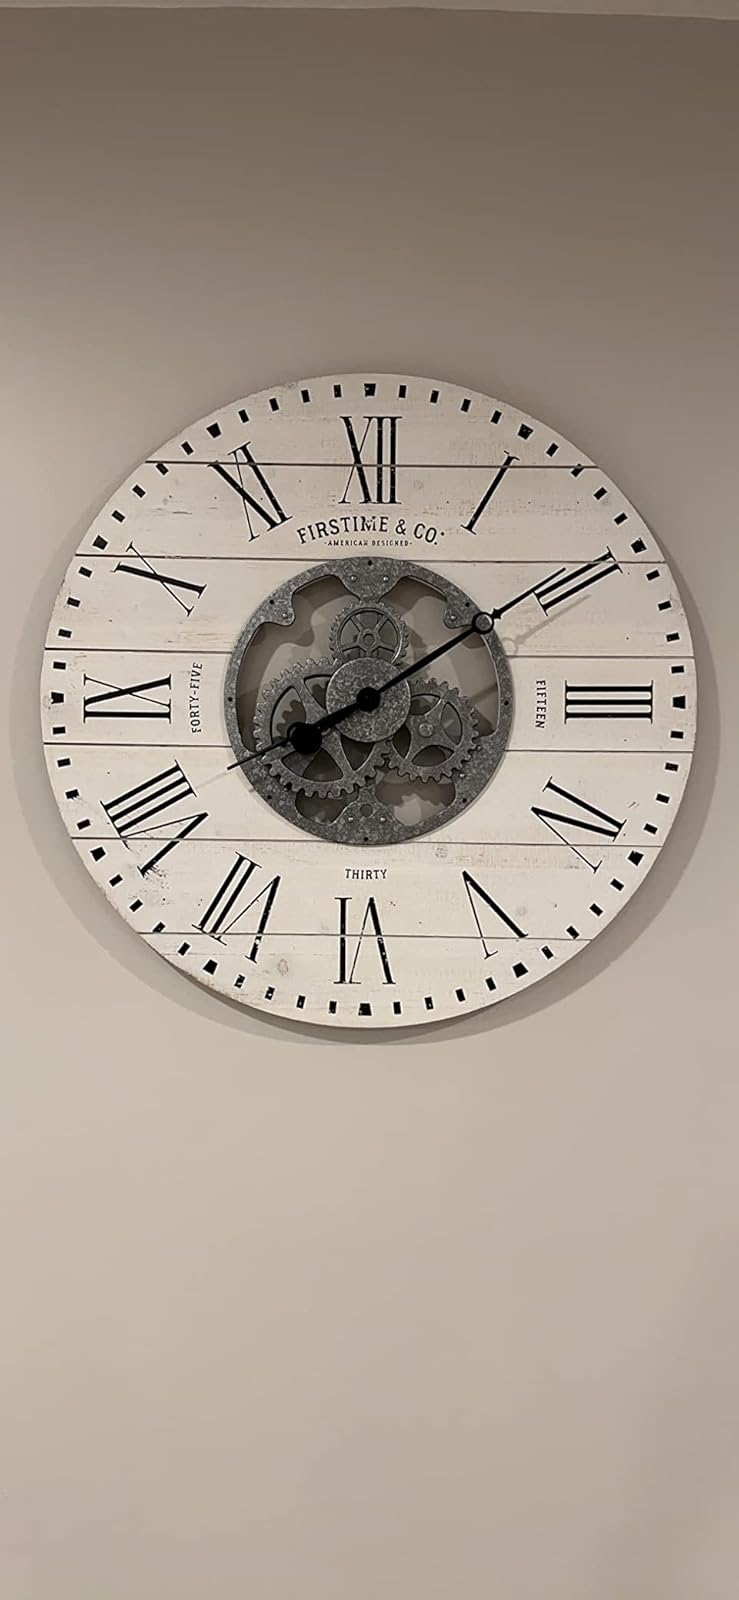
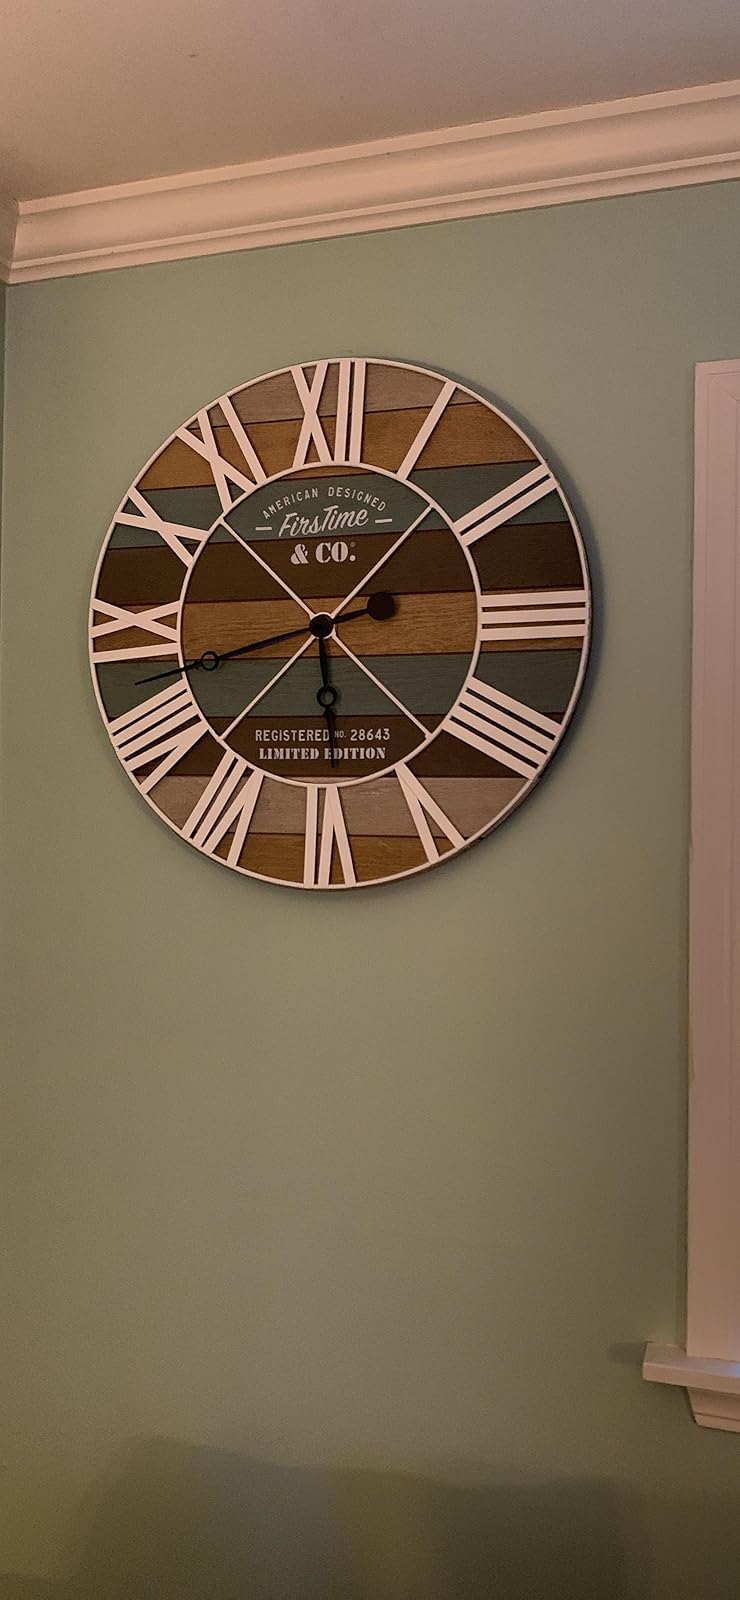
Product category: clock
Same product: no